Charlotte Hennessey

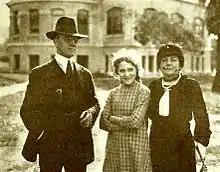
Harry O. Schwalbe, Mary Pickford dressed for her role in the film "Daddy-Long-Legs" (1919), and Charlotte Hennessey.

After her daughter, Gladys, known then as actress Mary Pickford, started getting film roles, Charlotte Smith acted in minor parts in three silent films in 1910 and 1911, with her daughter. All three children: Mary, Lottie, and Jack Pickford, became actors, although only Mary Pickford achieved great fame and fortune. Charlotte continued to play a large role in managing her children's careers. She negotiated her daughter Mary Pickford's landmark contracts in the United States as a child star (including her $1 million a year contract, the first of its kind). Smith took a role in United Artists and the Mary Pickford Film Company, founded by her daughter, until her death.